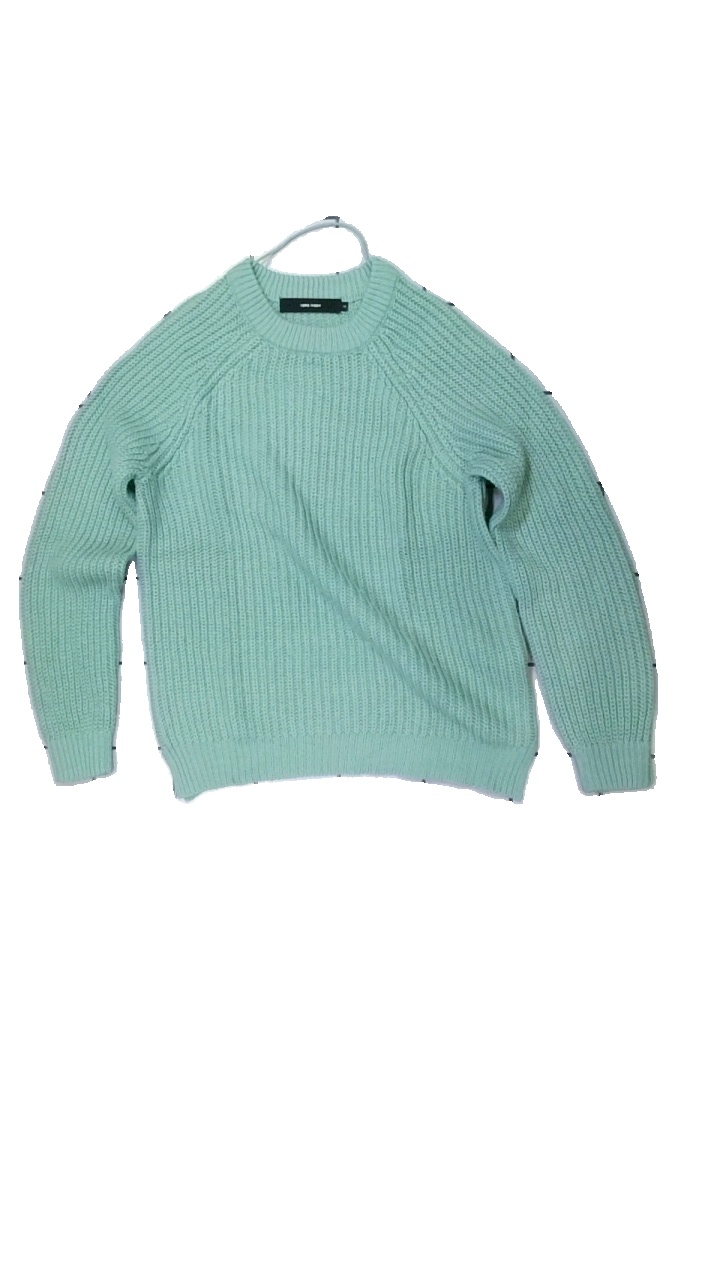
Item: Sweater (Ladies)
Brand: Vero Moda
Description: grön stickad tjocktröja, nopprig
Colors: Green
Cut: Regular
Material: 100% acrylic
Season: All
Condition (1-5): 3
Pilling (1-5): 3
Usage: Export
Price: <50